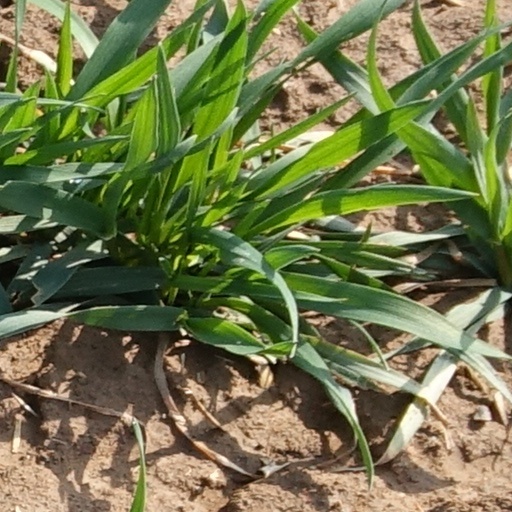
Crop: wheat